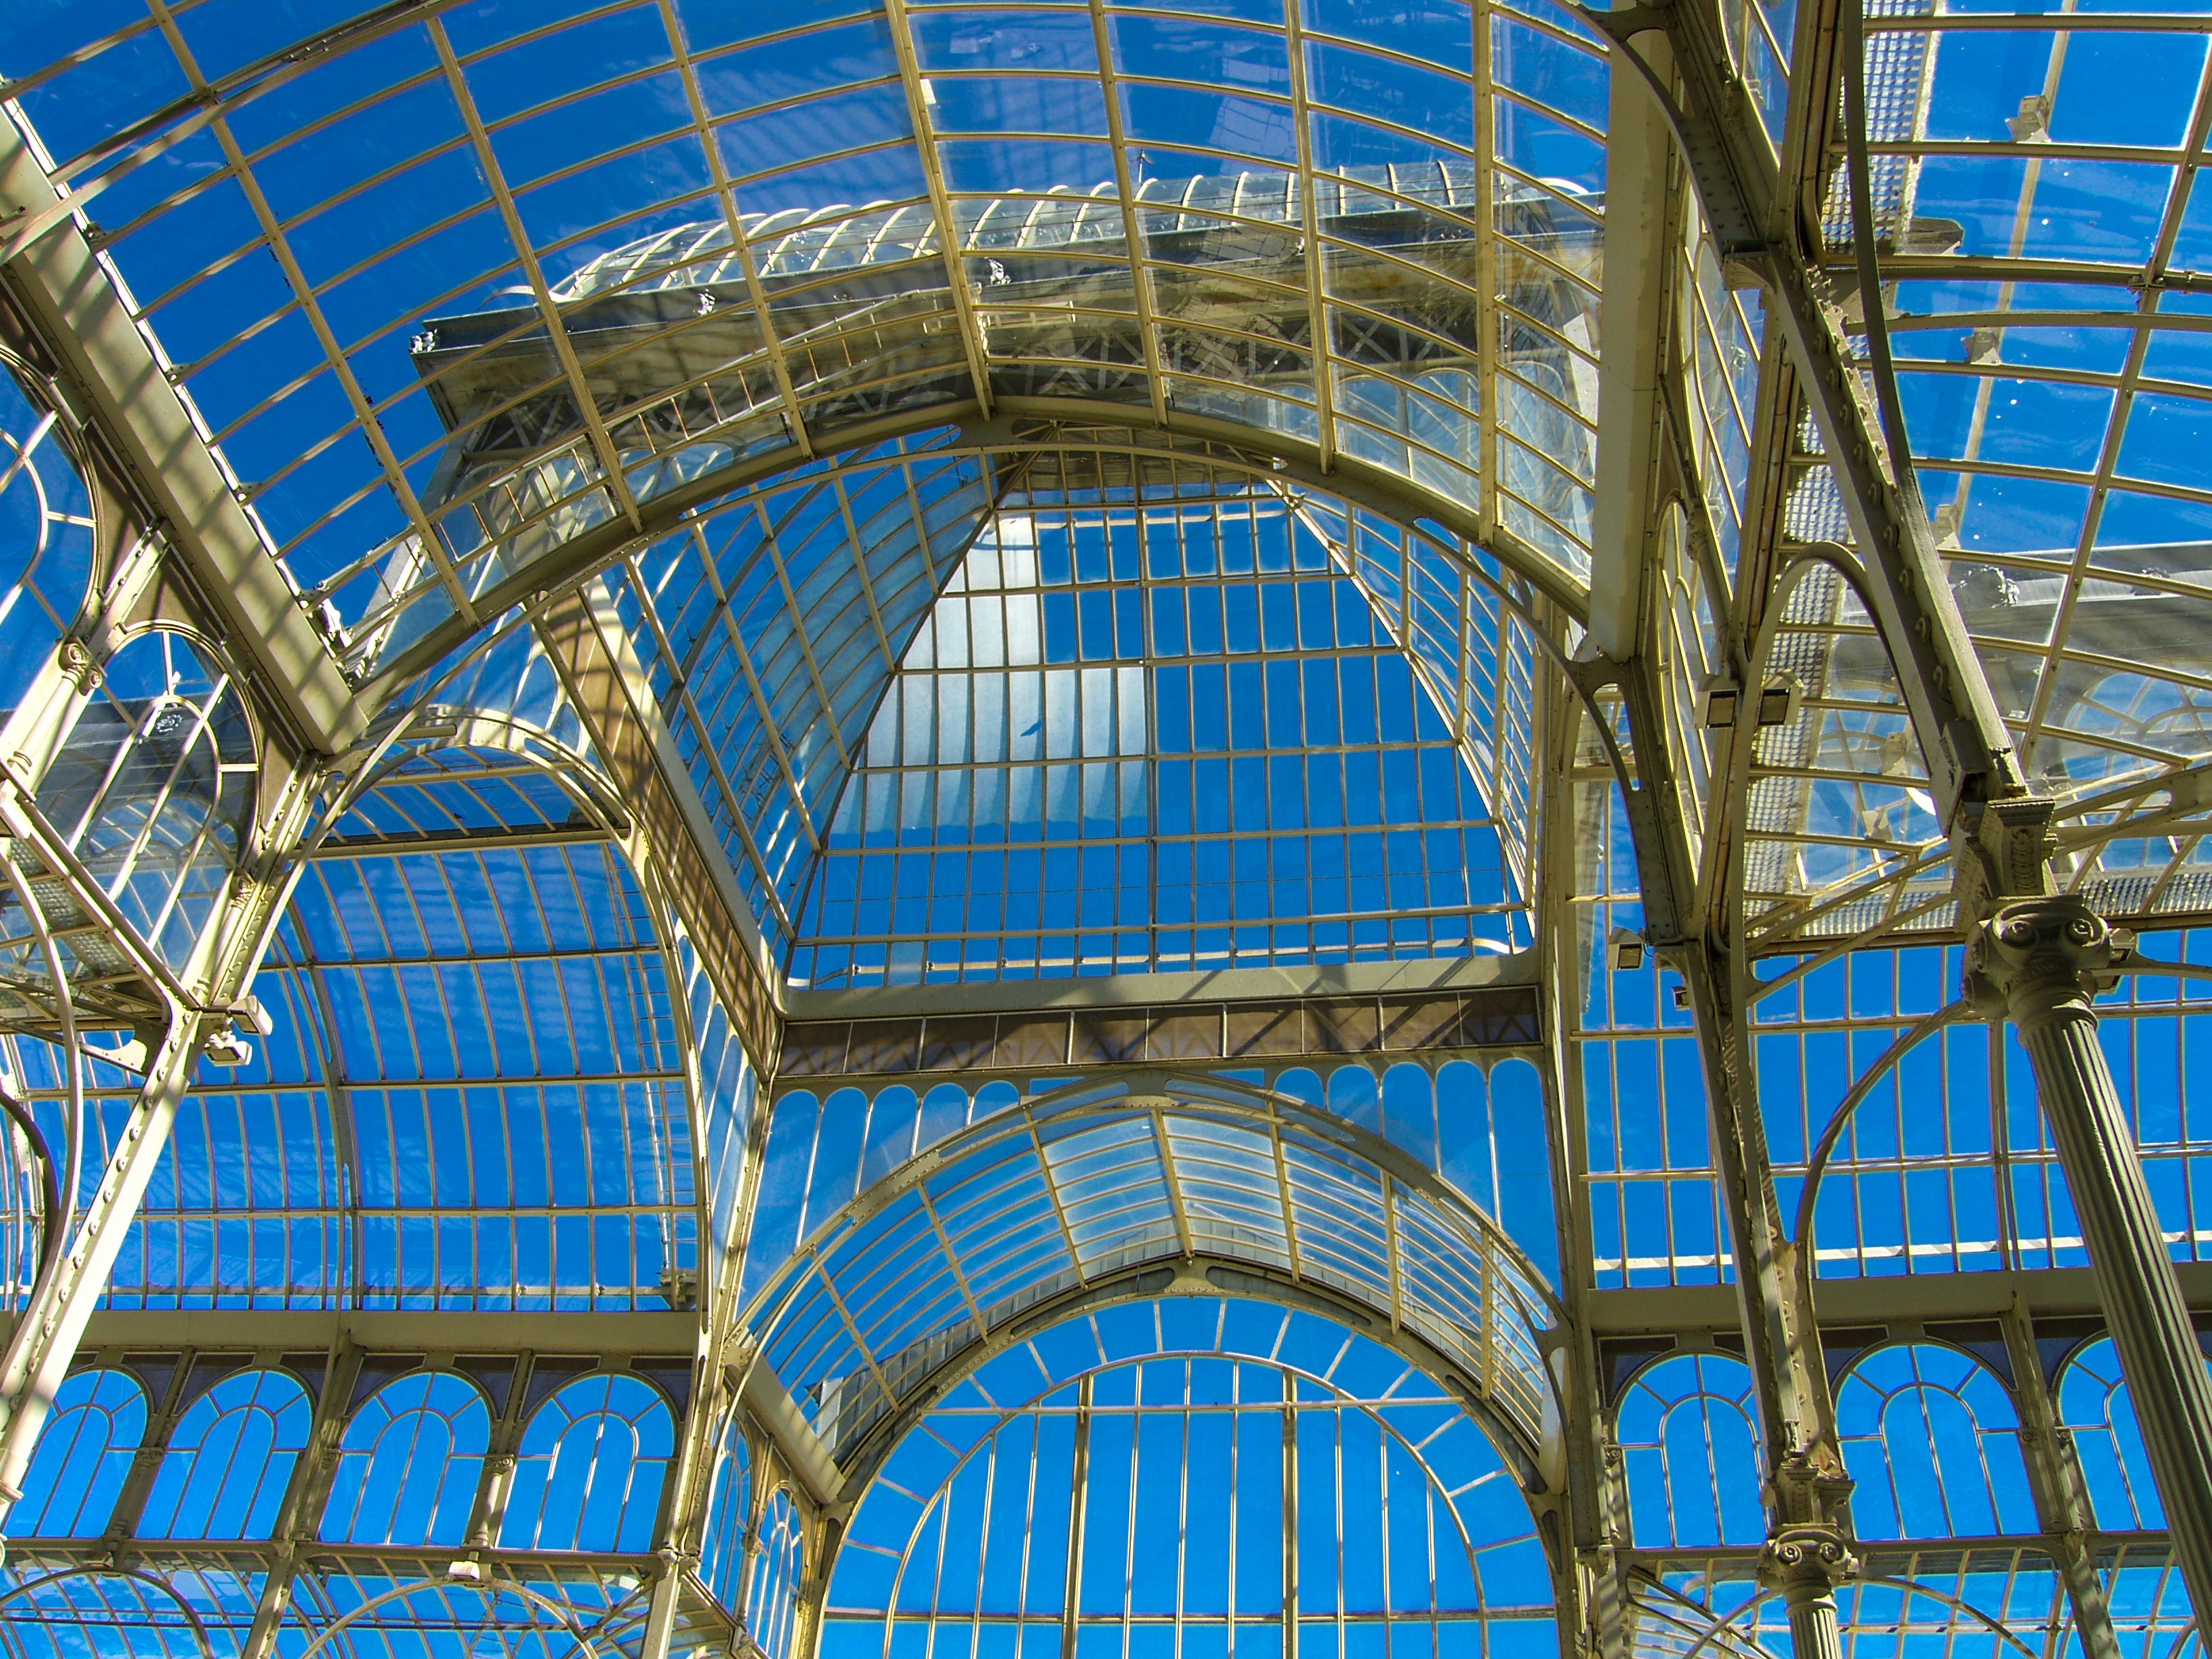
architecture, structure, sky, glass, perspective, palace, ceiling, reflection, museum, facade, stadium, modern architecture, scaffolding, real estate, ceilings, urban area, sport venue